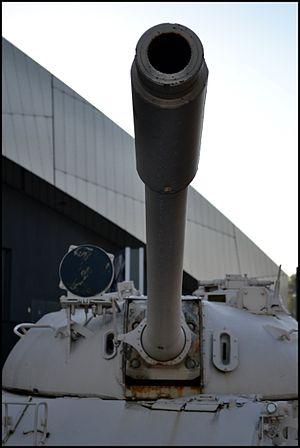
Le D-10 désigne communément une série de canons antichars de 100 mm développés par les soviétiques à la fin de la Seconde Guerre mondiale pour armer leurs chasseurs de chars ainsi que leurs chars moyens.